Benson County Courthouse

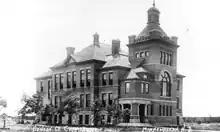
Benson County Courthouse, c. 1901-1910

According to its NRHP nomination, the building "is architecturally significant for its incorporation of the design principles of the Richardsonian Romanesque style. One of the last major public buildings in North Dakota to express the Picturesque aesthetic of the nineteenth century prior to the onset of Academic Revivalism, the structure has, despite some modifications, retained its original character to a remarkable degree." It was designed by Russell & Crandall, an obscure firm from Grand Forks.